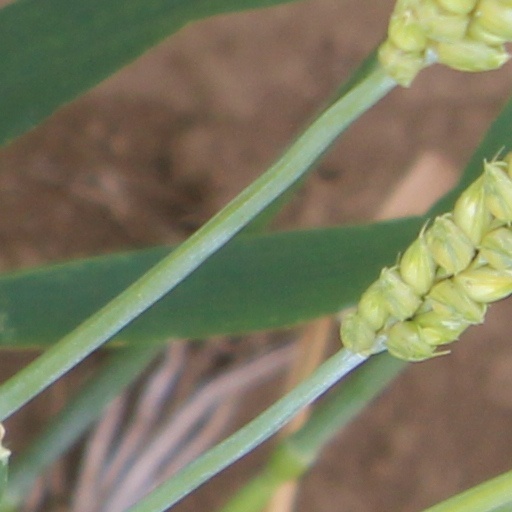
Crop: wheat